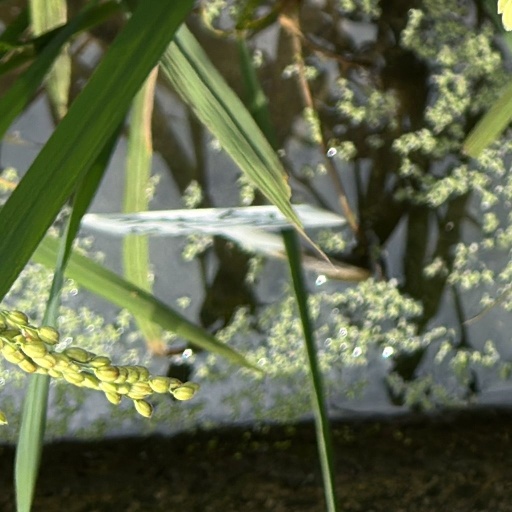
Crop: rice